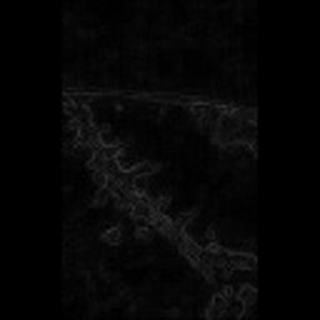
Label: cotton_bacterial_blight